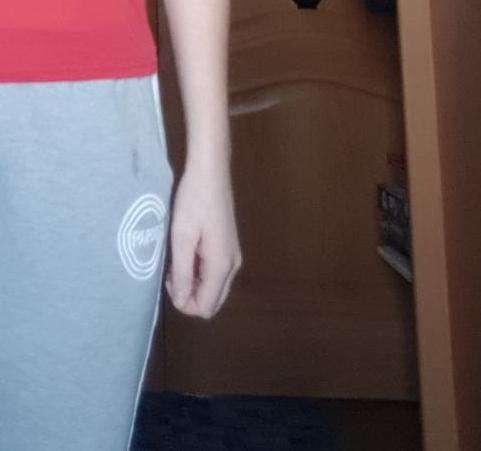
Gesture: no_gesture